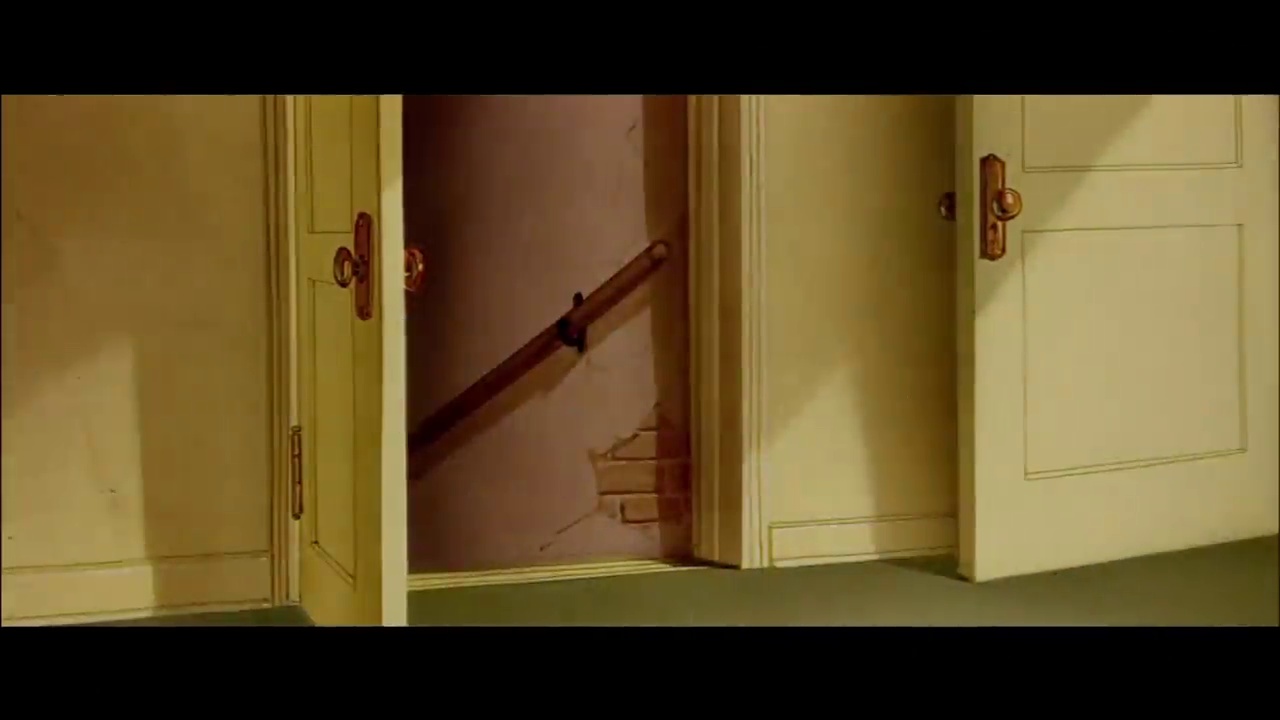
Portrait style: Cartoon Portrait